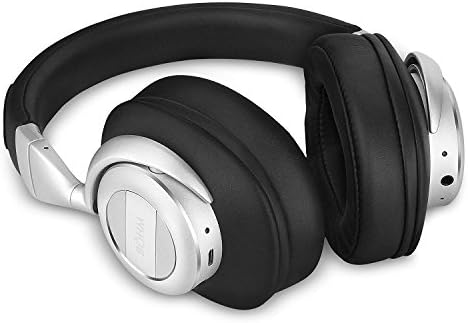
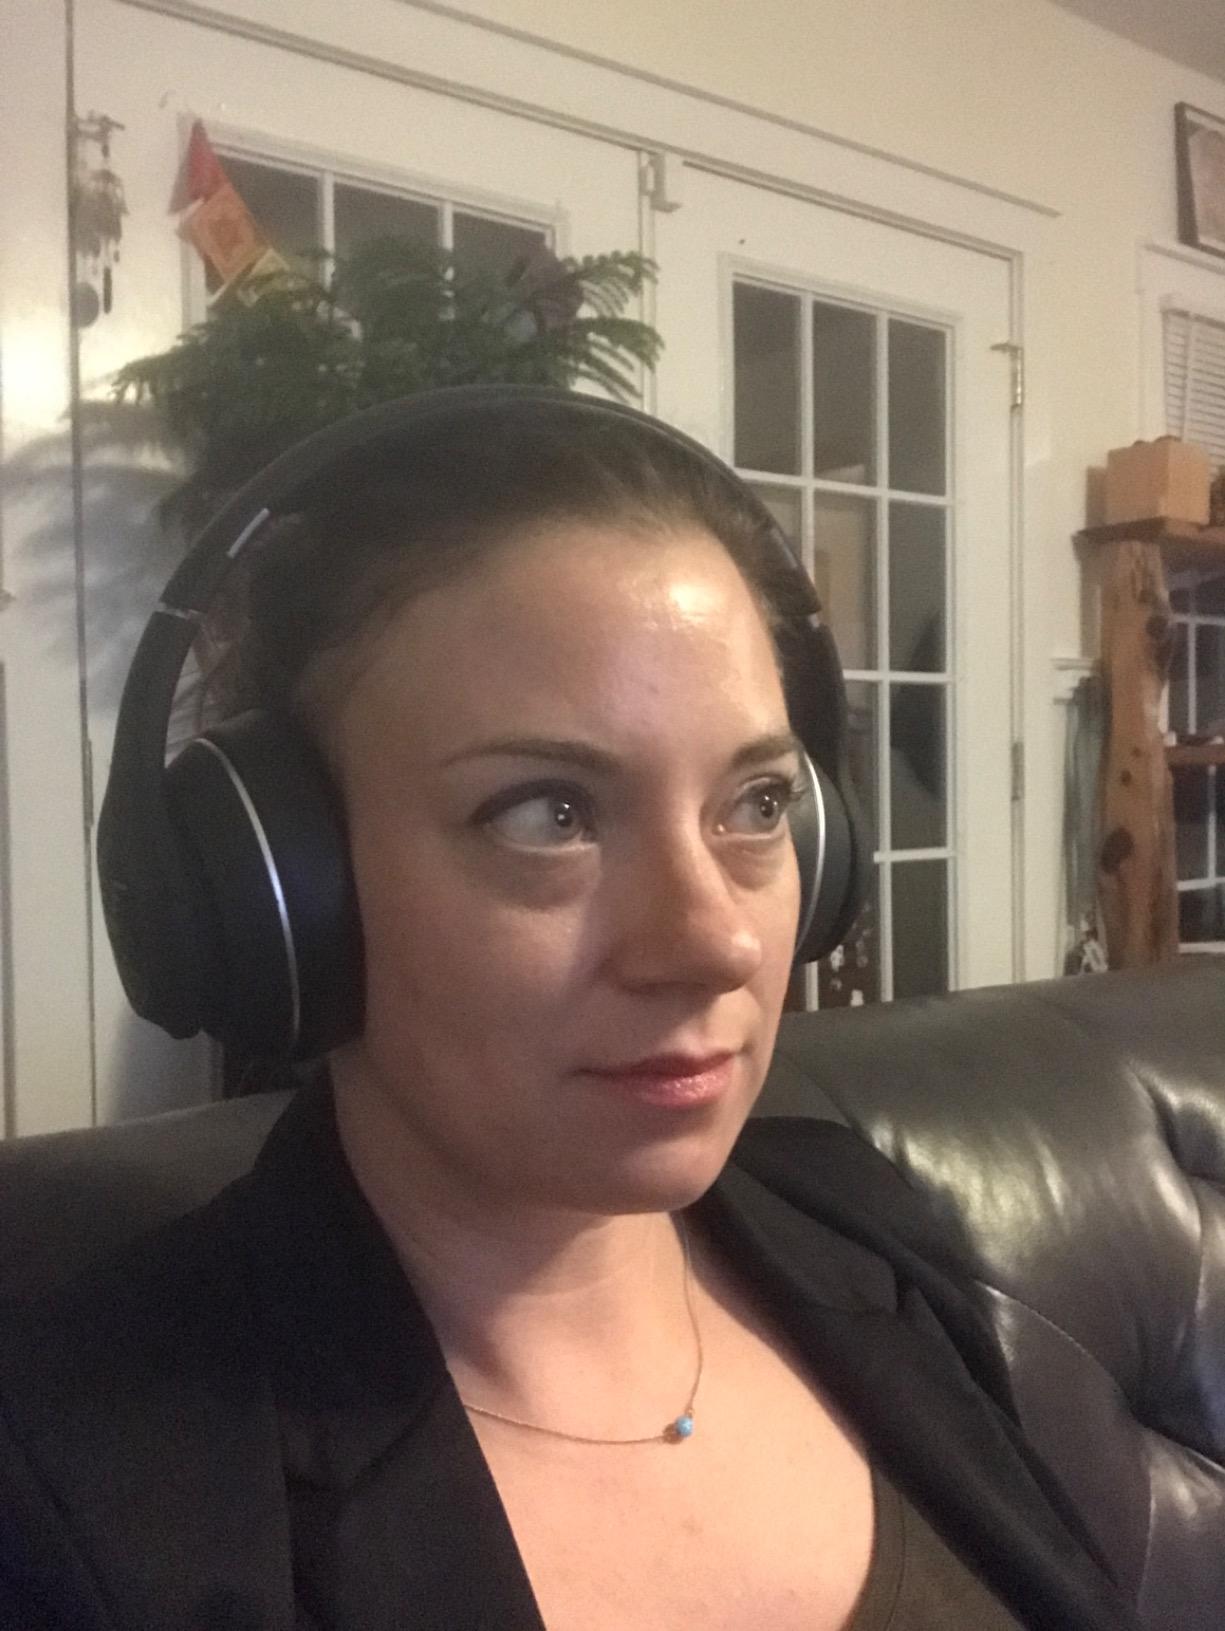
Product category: headphones
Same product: no